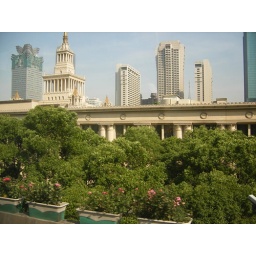
Those flower boxes on the bottom left line the entire highwya all around the city!